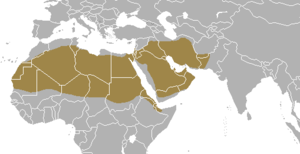
Le renard famélique, ou renard de Rüppell est une espèce de canidé qui vit dans les régions arides.
Vulpes est un genre de mammifère carnivores de la famille des canidés qui regroupe des animaux appelés renards. Ce genre a été créé en 1775 par Just Leopold Frisch.